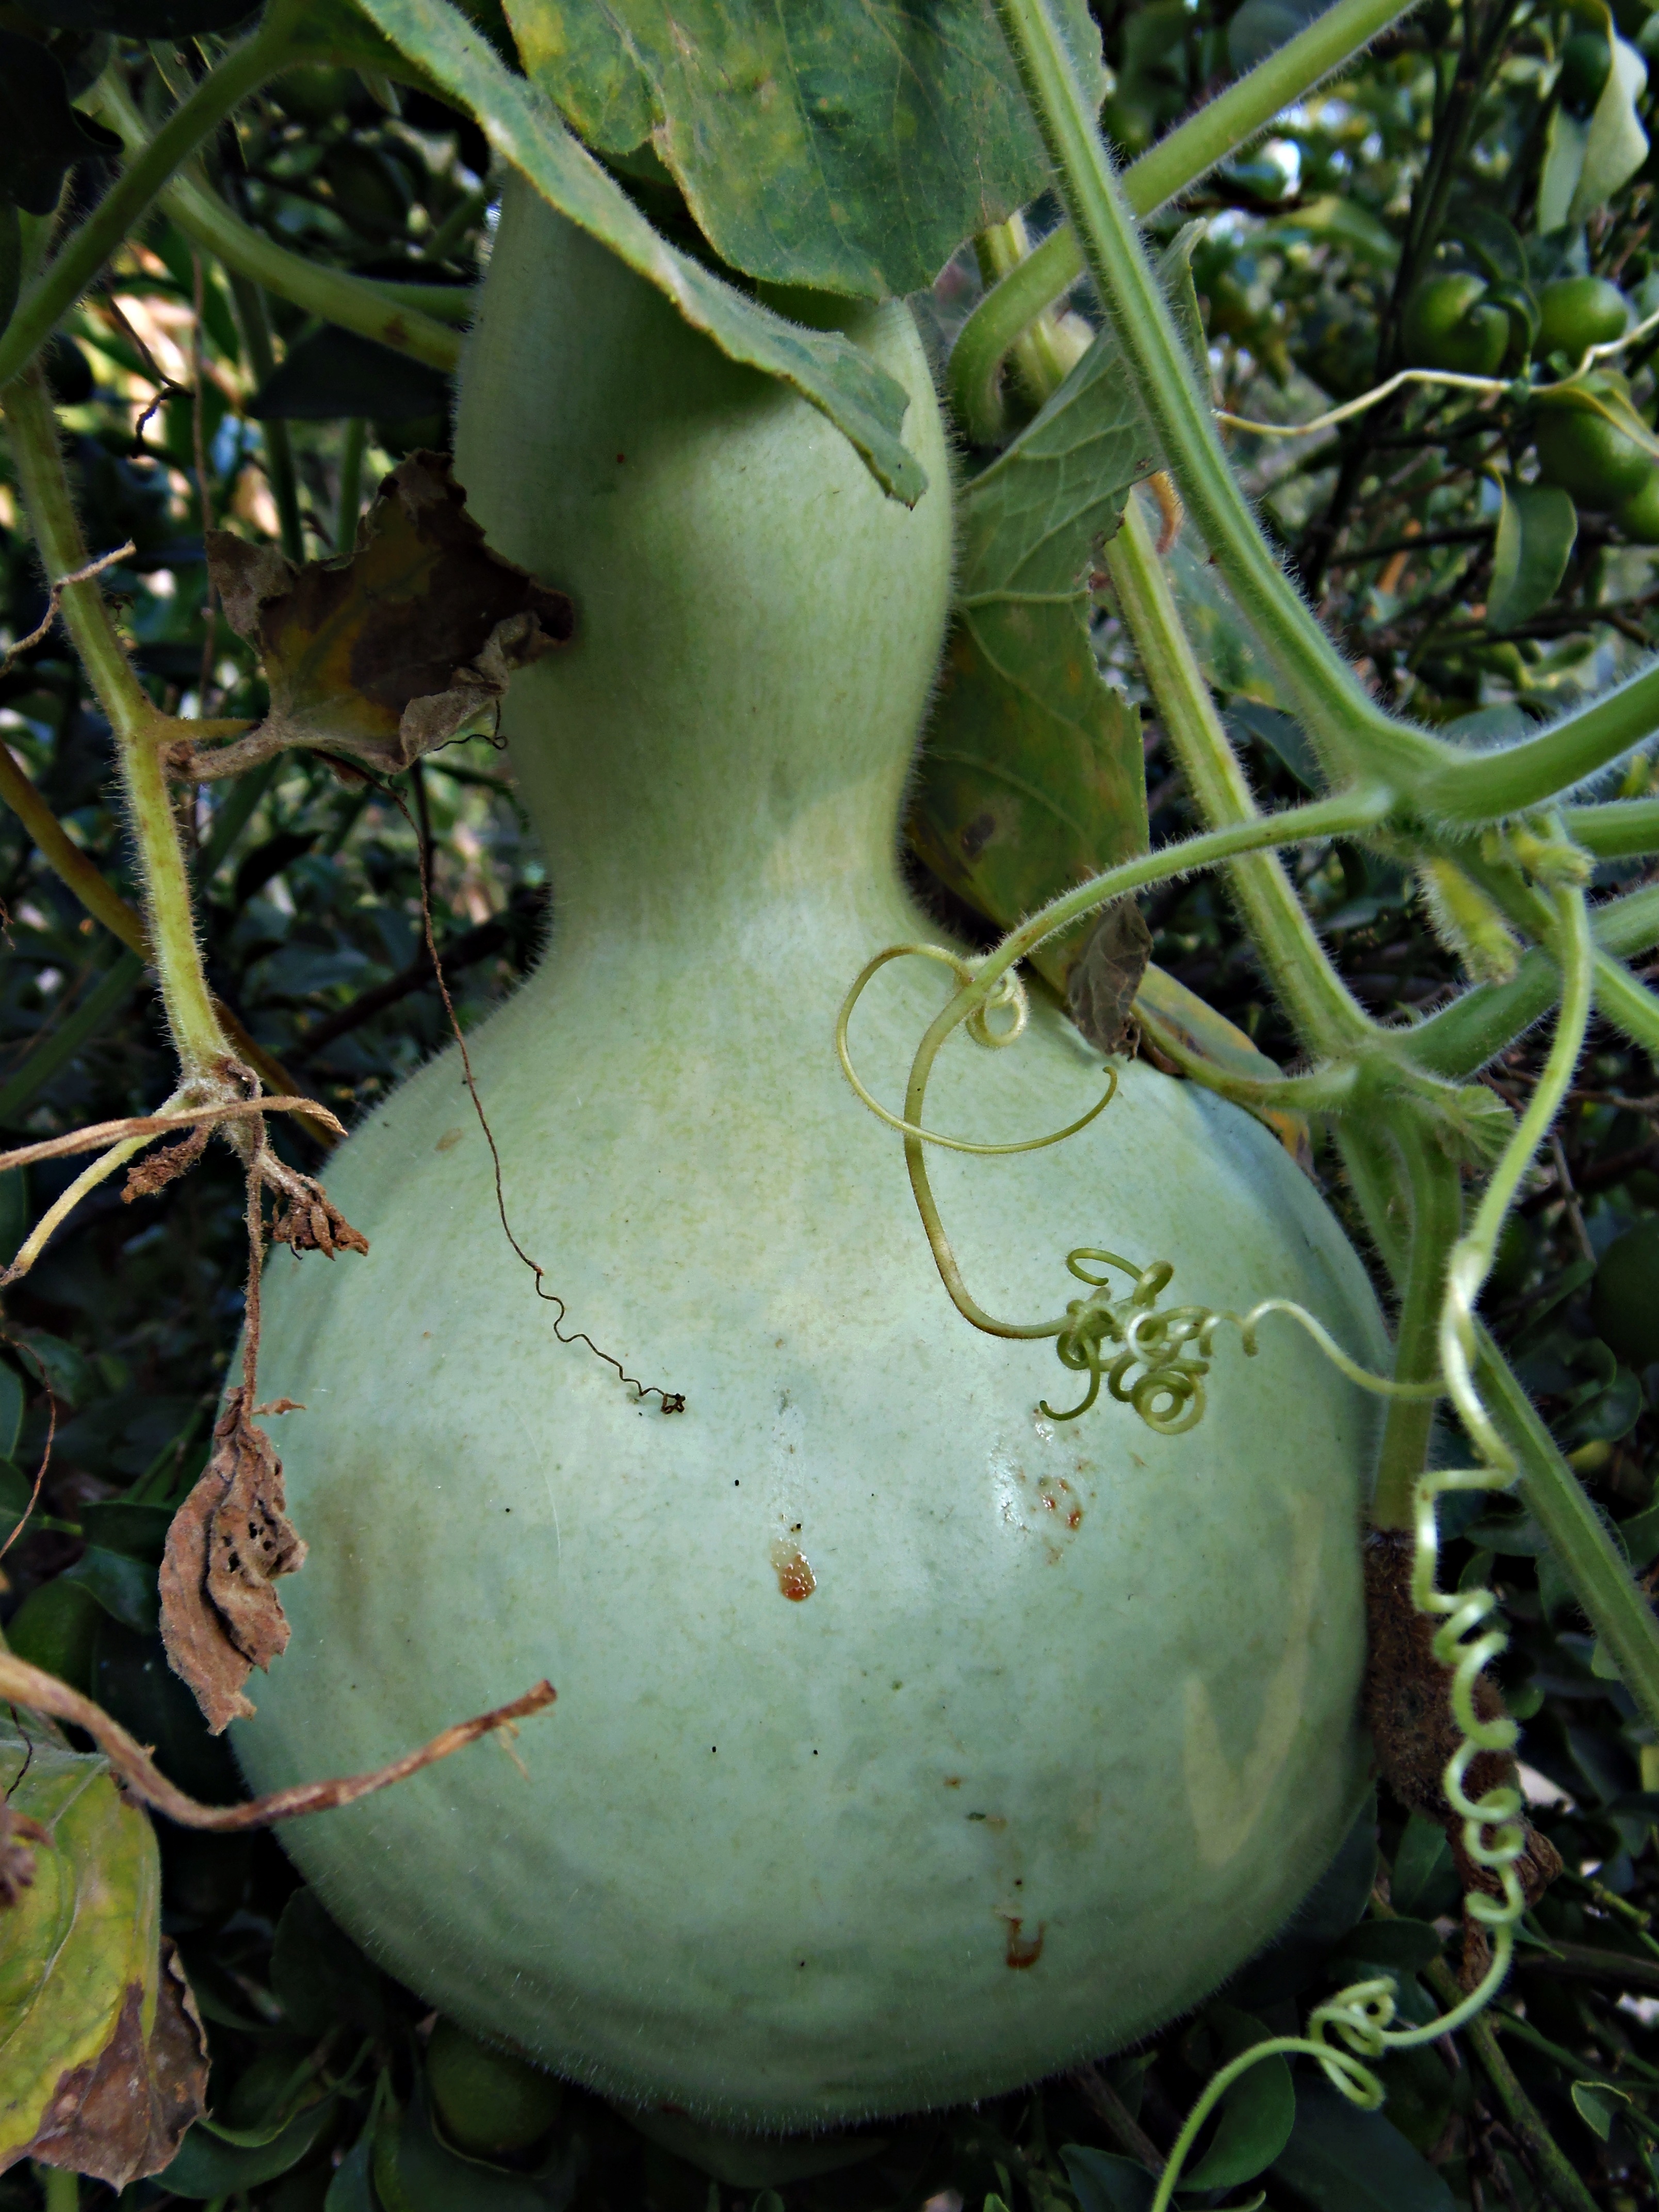
nature, plant, fruit, flower, food, green, produce, vegetable, macro, pumpkin, botany, garden, flora, gourd, cucurbita, arum, calabash, flowering plant, plant stem, land plant, cucumber gourd and melon family